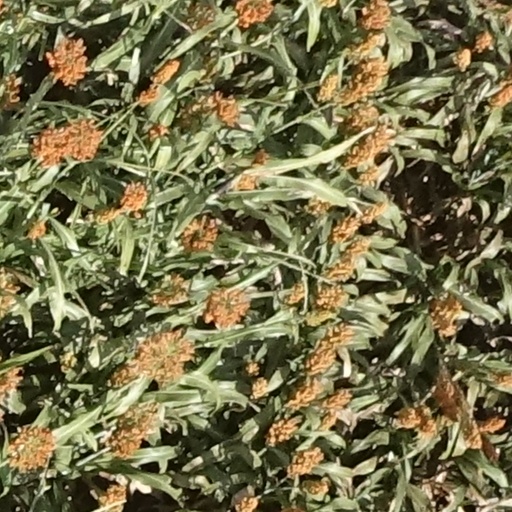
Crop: sorghum